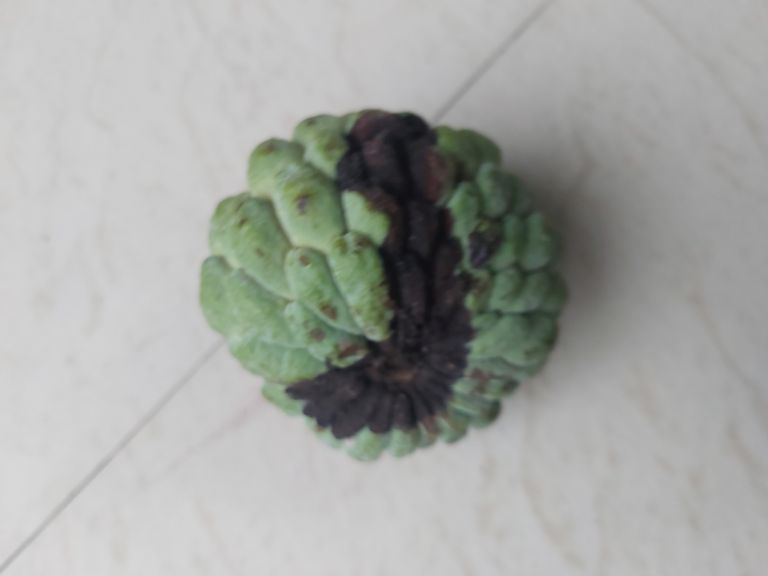
Disease label: Diplodia Rot